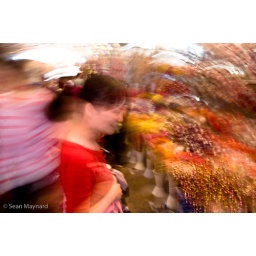
Xiaoli at the flower market in Kunming. This is an accidental photo but I liked the way the blur turned out.